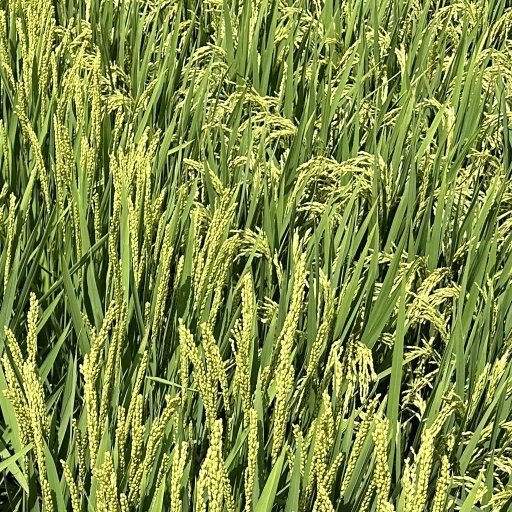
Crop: rice